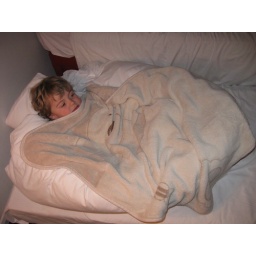
Scruffy in his dog bed